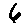
Label: 6